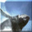
Label: whale